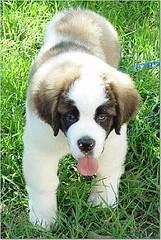
Saint_Bernard